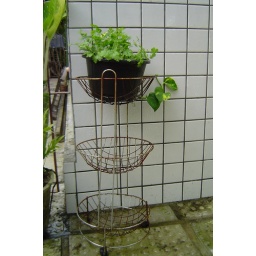
Coriander in a flower pot